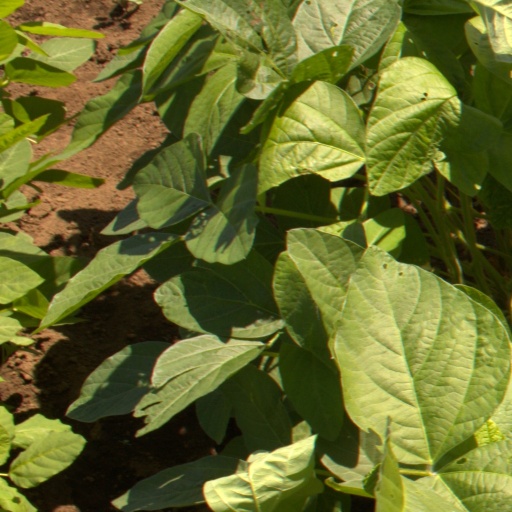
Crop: soybean